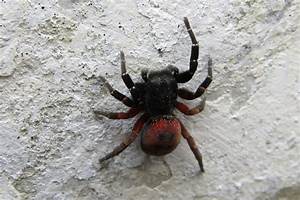
Label: spider